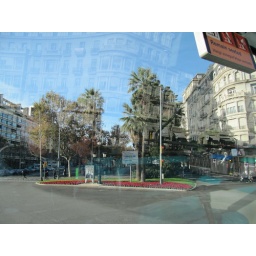
A flower bed in passing ...